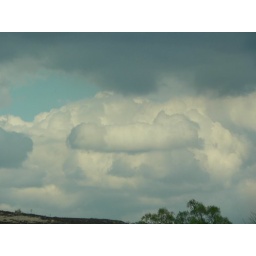
A cloud that looks a bit like a knob, spotted somewhere over the Scottish countryside..